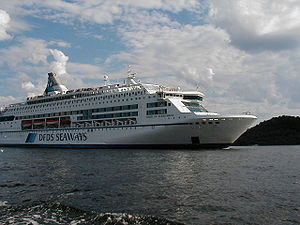
M/S Pearl Seaways / Historie / DFDS Seaways
Pearl Seaways i Oslofjorden i Pearl of Scandinavia-bemalingen (2001-2010).
M/S Pearl Seaways, tidl. Pearl of Scandinavia og oprindelig Athena, er en cruisefærge bygget i 1989 i Turku i Finland. Skibet har siden 2001 sejlet på DFDS' København-Oslo-rute først som Pearl of Scandinavia og siden december 2010 som Pearl Seaways. Skibet samsejler med Crown Seaways og er pt. Danmarks største passagerskib. Fra juni 2020 sejler begge DFDS' Oslobåde via Frederikshavn. Indtil hotellet CABINN Metro i Ørestad åbnede i 2009, var Pearl of Scandinavia med sine 703 kahytter Danmarks største hotel.